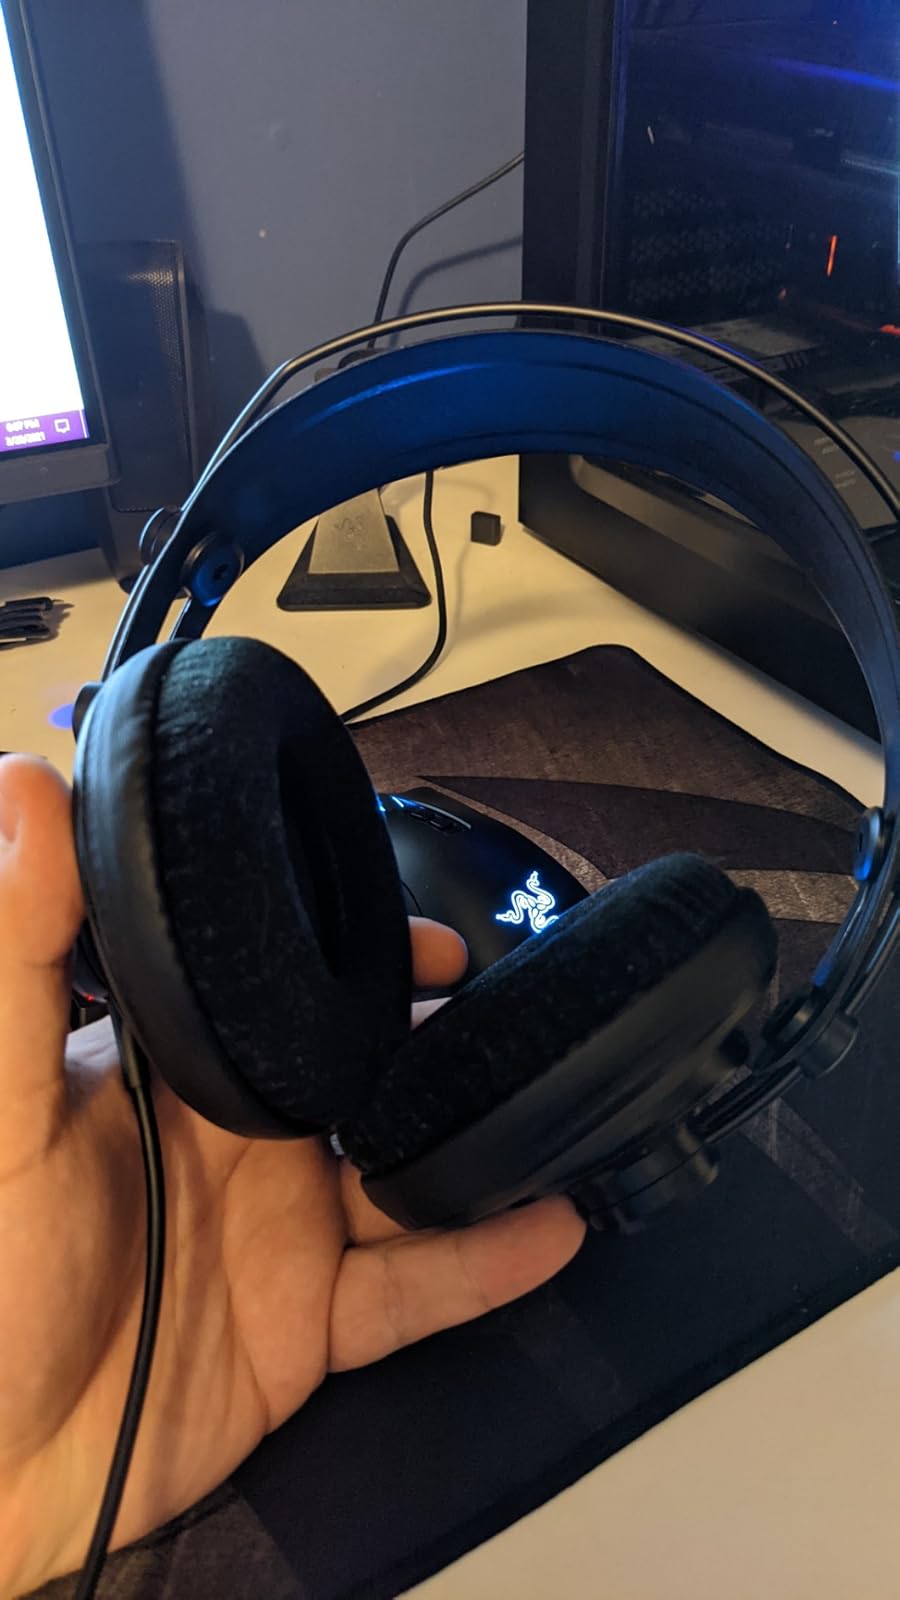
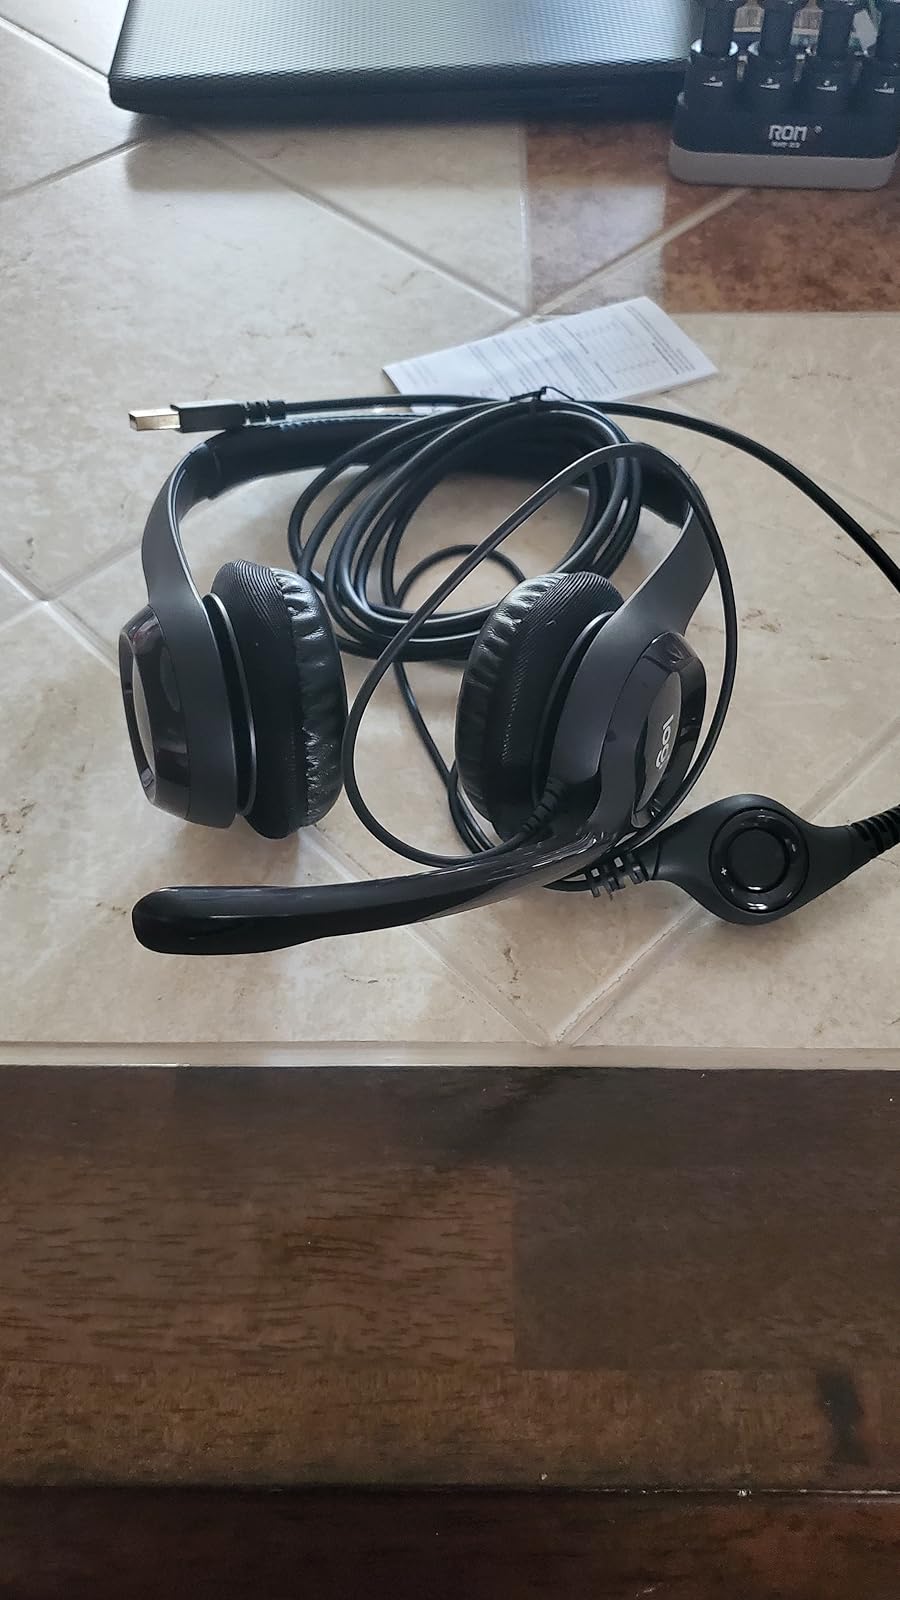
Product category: headphones
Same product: no